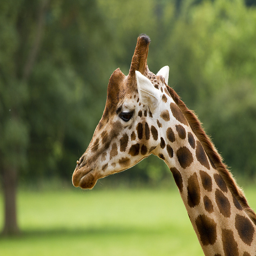
A giraffe standing in front of a lush green field.
A closeup shot of a giraffe's head
a side view of a giraffes face with trees in the back .
A girafe is photographed in front of greenery and a grassy field.
a close up of a giraffe with a blurry background